Upper Tabuating Dam

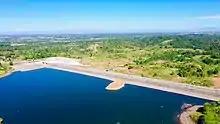
The Upper Tabuating Dam looking northeastwards, with Fort Magsaysay in the center

The construction of the irrigation component of the project started in 2010 but was suspended after the opposition of then General Tinio mayor Virgilio Bote. In February 2015, NIA lifted the suspension of the construction after Bote agreed to continue the project. In the same month, the dam component of the project was started. In June 2019, 3,000 narra and mahogany seedlings were planted in the dam's watershed as part of Sierra Madre reforesting efforts. The irrigation system's dry run was conducted from December 2020 until May 2021 which produced 91,182 sacks of rice in its service area.